Richard Davey

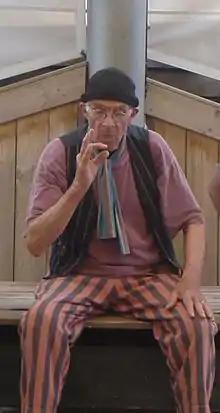
Richard Innes Davey – in mid scene of "The Ship That Never Was"

Richard Innes Davey (4 November 1938 – 13 March 2013) was an Australian actor, director and writer. He was the founder of the Round Earth Company and advocate for the understanding of the Macquarie Harbour Penal Station on Sarah Island on the West Coast of Tasmania.